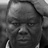
Emotion: neutral